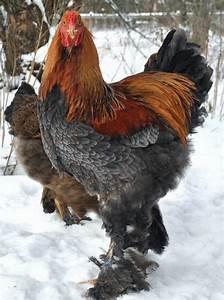
chicken